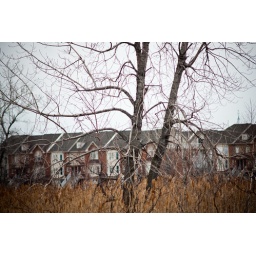
A bike in a field dreams of unconventionnal places